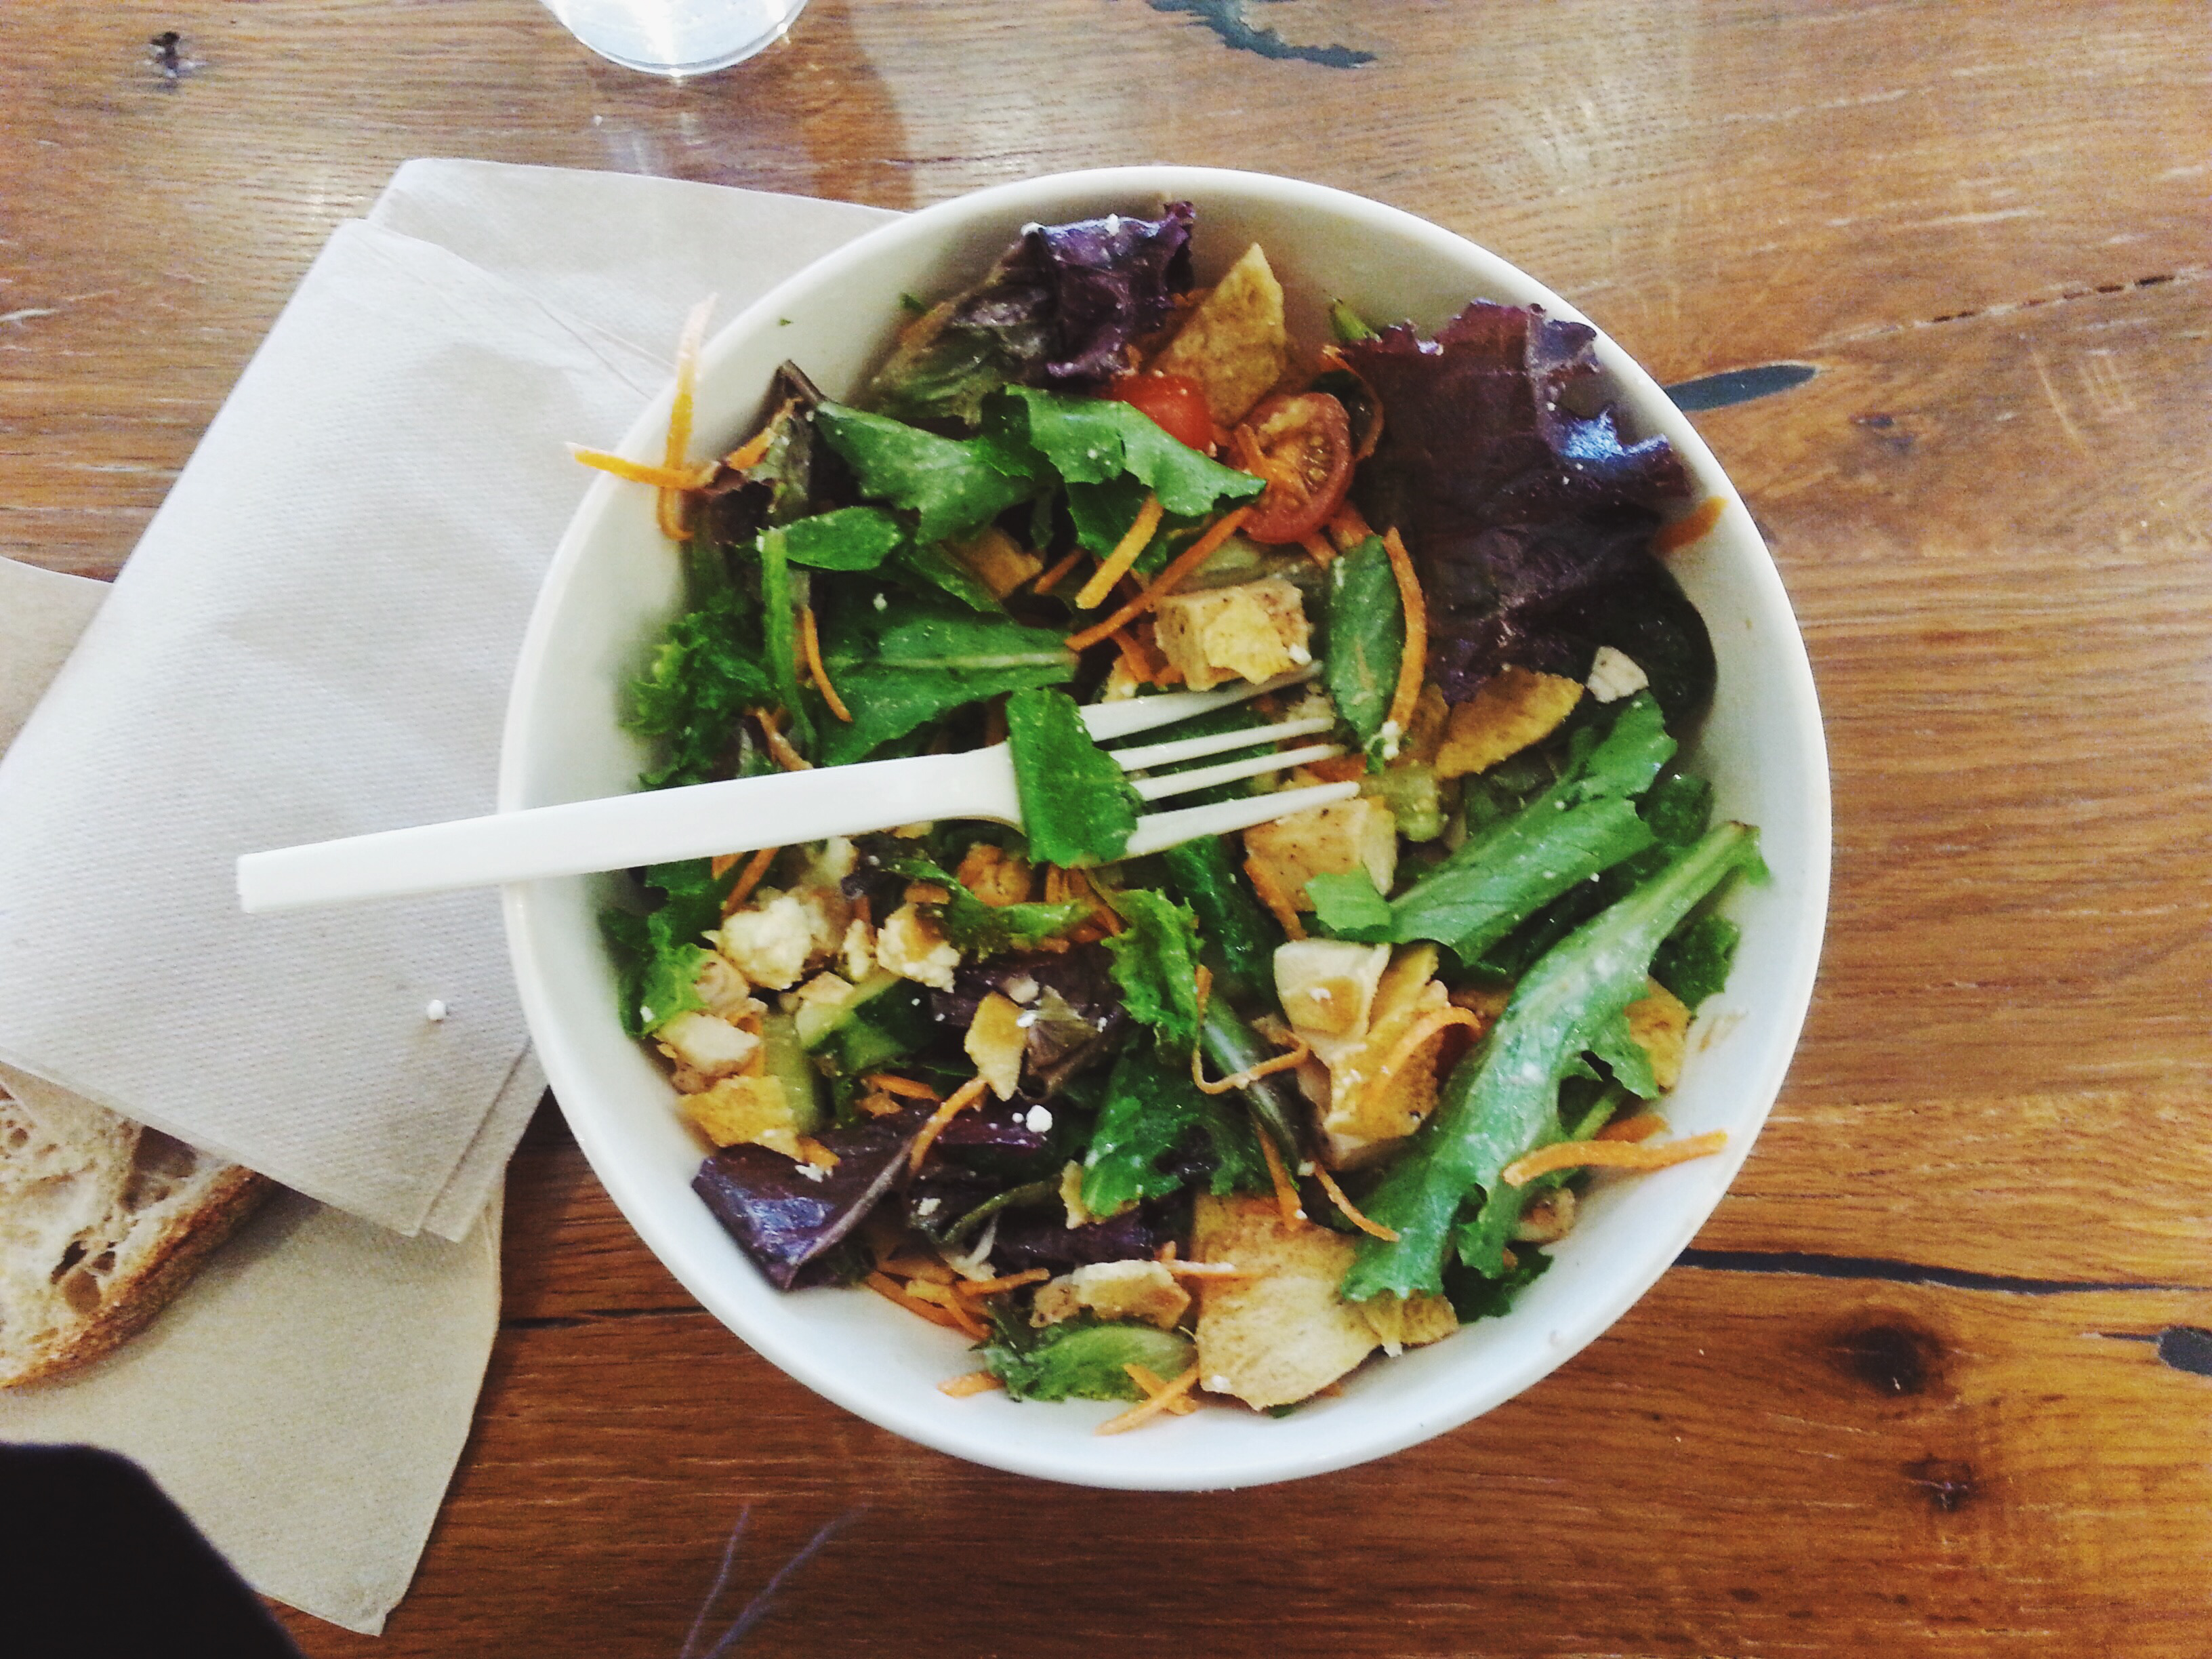
fork, wood, grain, plastic, restaurant, bowl, dish, meal, food, salad, produce, vegetable, paper, cuisine, chicken, eating, publicdomain, tabletop, nutrition, dining, nourishment, sustenance, vegetarian food, napkins, leaf vegetable